Portuguese Macau

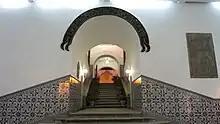
Staircase inside the Leal Senado Building in Macau, with a plaque in which the city's name, title and honours are inscribed, along with Portugal's coat of arms carved in stone.

Although Portugal was ruled by a Spanish monarch between 1580 and 1640, Macau continued to loyally hoist the Portuguese flag. Therefore, after the restoration of Portugal's independence and sovereignty in 1640, King John IV of Portugal rewarded this trust and loyalty in 1654, by granting Macau the title "No other is more loyal". Therefore the full name and title of Macau under Portuguese administration would read: "City of the Holy Name of God of Macau – No Other is More Loyal".